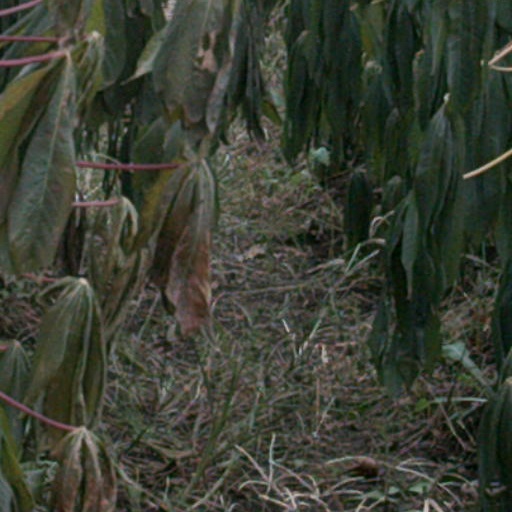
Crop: cassava